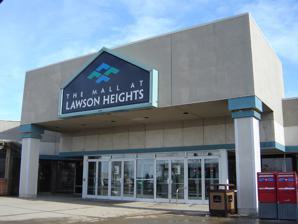
Building: The Mall at Lawson Heights
Country: Canada
Year built: 1980
Shopping mall in Saskatchewan, Canada Lawson Heights Mall (formerly The Mall at Lawson Heights) Location Saskatoon , Saskatchewan , Canada Coordinates 52°10′06″N 106°39′23″W / 52.168333°N 106.656389°W / 52.168333; -106.656389 Address 134 Primrose Drive Opening date 1980 renovated 1990, 2002 Management Janine Senick Owner Morguard Investments Ltd. No. of stores and services 97 No. of anchor tenants 3 Canada Safeway , Dollarama , London Drugs Total retail floor area 307,089 square feet / 28,529.5 m² No. of floors 1 Parking 1800 parking stalls; free above ground parking Website www .mallatlawsonheights .com Lawson Heights Mall (formerly branded The Mall at Lawson Heights) is a shopping centre located at the junction of Warman Road and Primrose Drive in north Saskatoon , Saskatchewan in the Lawson Heights Suburban Centre neighbourhood. It is currently anchored by Canada Safeway and London Drugs , and has almost 100 shops and services. A third anchor bay housed a Zellers department store from the mall's opening until October 2012; it was later replaced by a Target store until the Canadian Target chain closed in 2015. The mall opened in October 1980 during a period of rapid growth in the city's north end subdivisions. On opening it covered 23,225 square metres and had the first enclosed food court in Saskatoon, along with many independent and franchise chains (including the city's first purpose-built mall video arcade) and was promoted as one of the province's largest suburban malls; it also boasted the largest Safeway store in Saskatchewan. Future plans for the mall at the time were for a second department store to join Zellers in a future phase, but ultimately Zellers (later Target) remained the only department store in the mall. The mall underwent a major expansion in 1990 that nearly doubled its footprint, though in lieu of a new anchor tenant, a new food court was built. A further expansion in 2002 added London Drugs as the mall's third anchor. In September 2011 it was reported that Target Canada , as part of its takeover of the Zellers chain, had purchased the leasehold for the Lawson Heights location with the possibility of it being converted to a Target store in the future. This was later confirmed and the Zellers location closed in October 2012 to permit an expansion of the location to the west and south to accommodate the larger Target store. The Target store opened in the summer of 2013, but closed in early April 2015, leaving the mall's third anchor location vacant until the Safeway store relocated to the old Target location in 2018. Motion Fitness now occupies Safeway's original location. References and external links